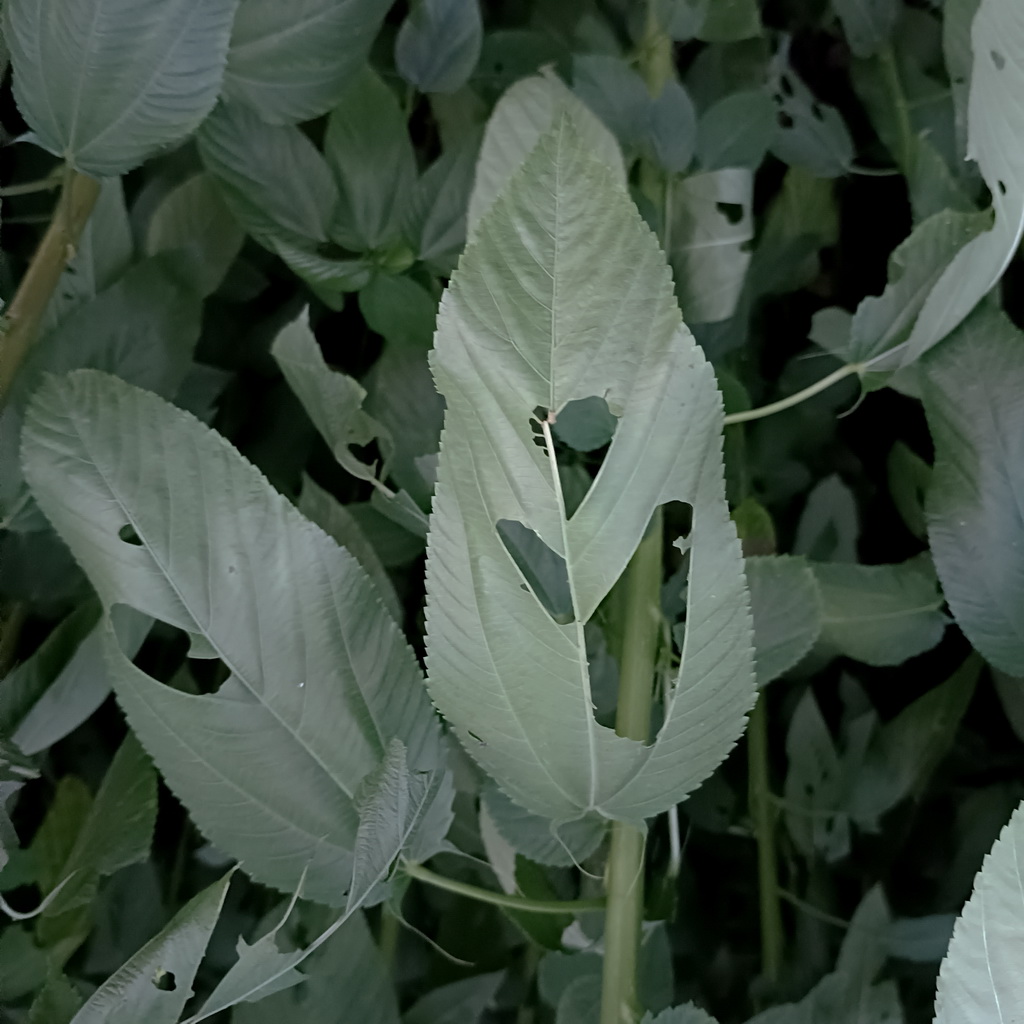
Label: Holed